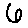
Label: 6